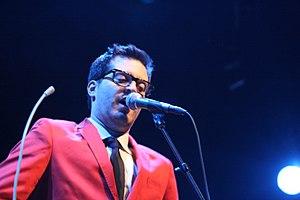
Andrew Mayer Cohen, dit Mayer Hawthorne, né le 2 février 1979 à Ann Arbor dans le Michigan, est un chanteur, auteur-compositeur, multi-instrumentiste, DJ et rappeur américain vivant à Los Angeles en Californie.